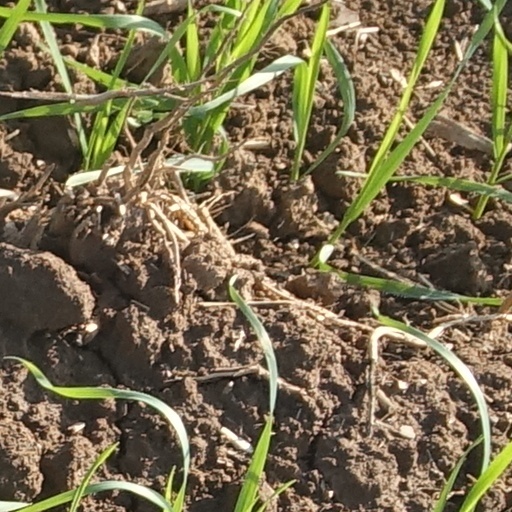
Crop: wheat